Premiership of Nicola Sturgeon

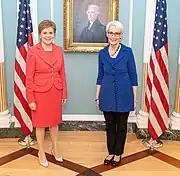
Sturgeon meets with U.S. Deputy Secretary of State Wendy Sherman

Sturgeon was highly critical of Donald Trump and his policies during the 2016 United States presidential election and had publicly backed his Democratic rival Hillary Clinton. Sturgeon highlighted her disapproval of his language and views relating to sexism and misogyny, and stated upon Trump's victory that she hopes "Trump turns out to be a president different to the one he was during his campaign and reaches out to those who felt vilified by his campaign".